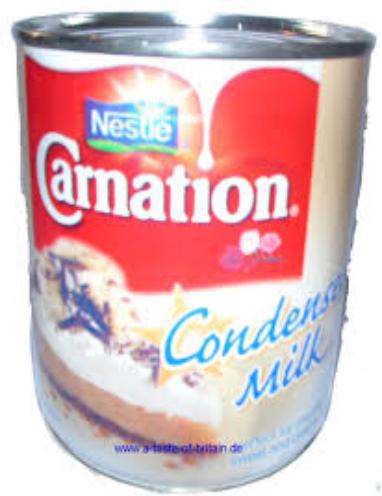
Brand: Carnation
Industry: Food